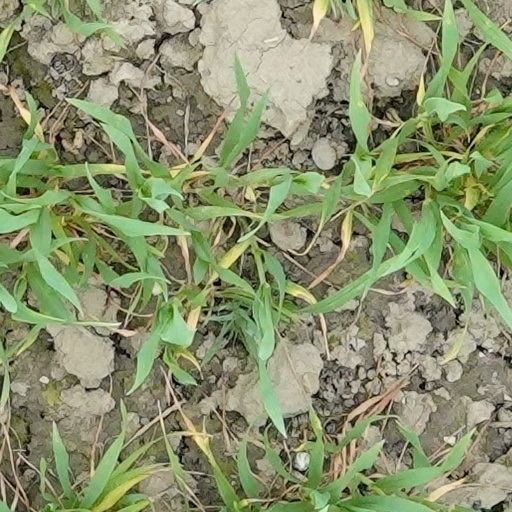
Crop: wheat